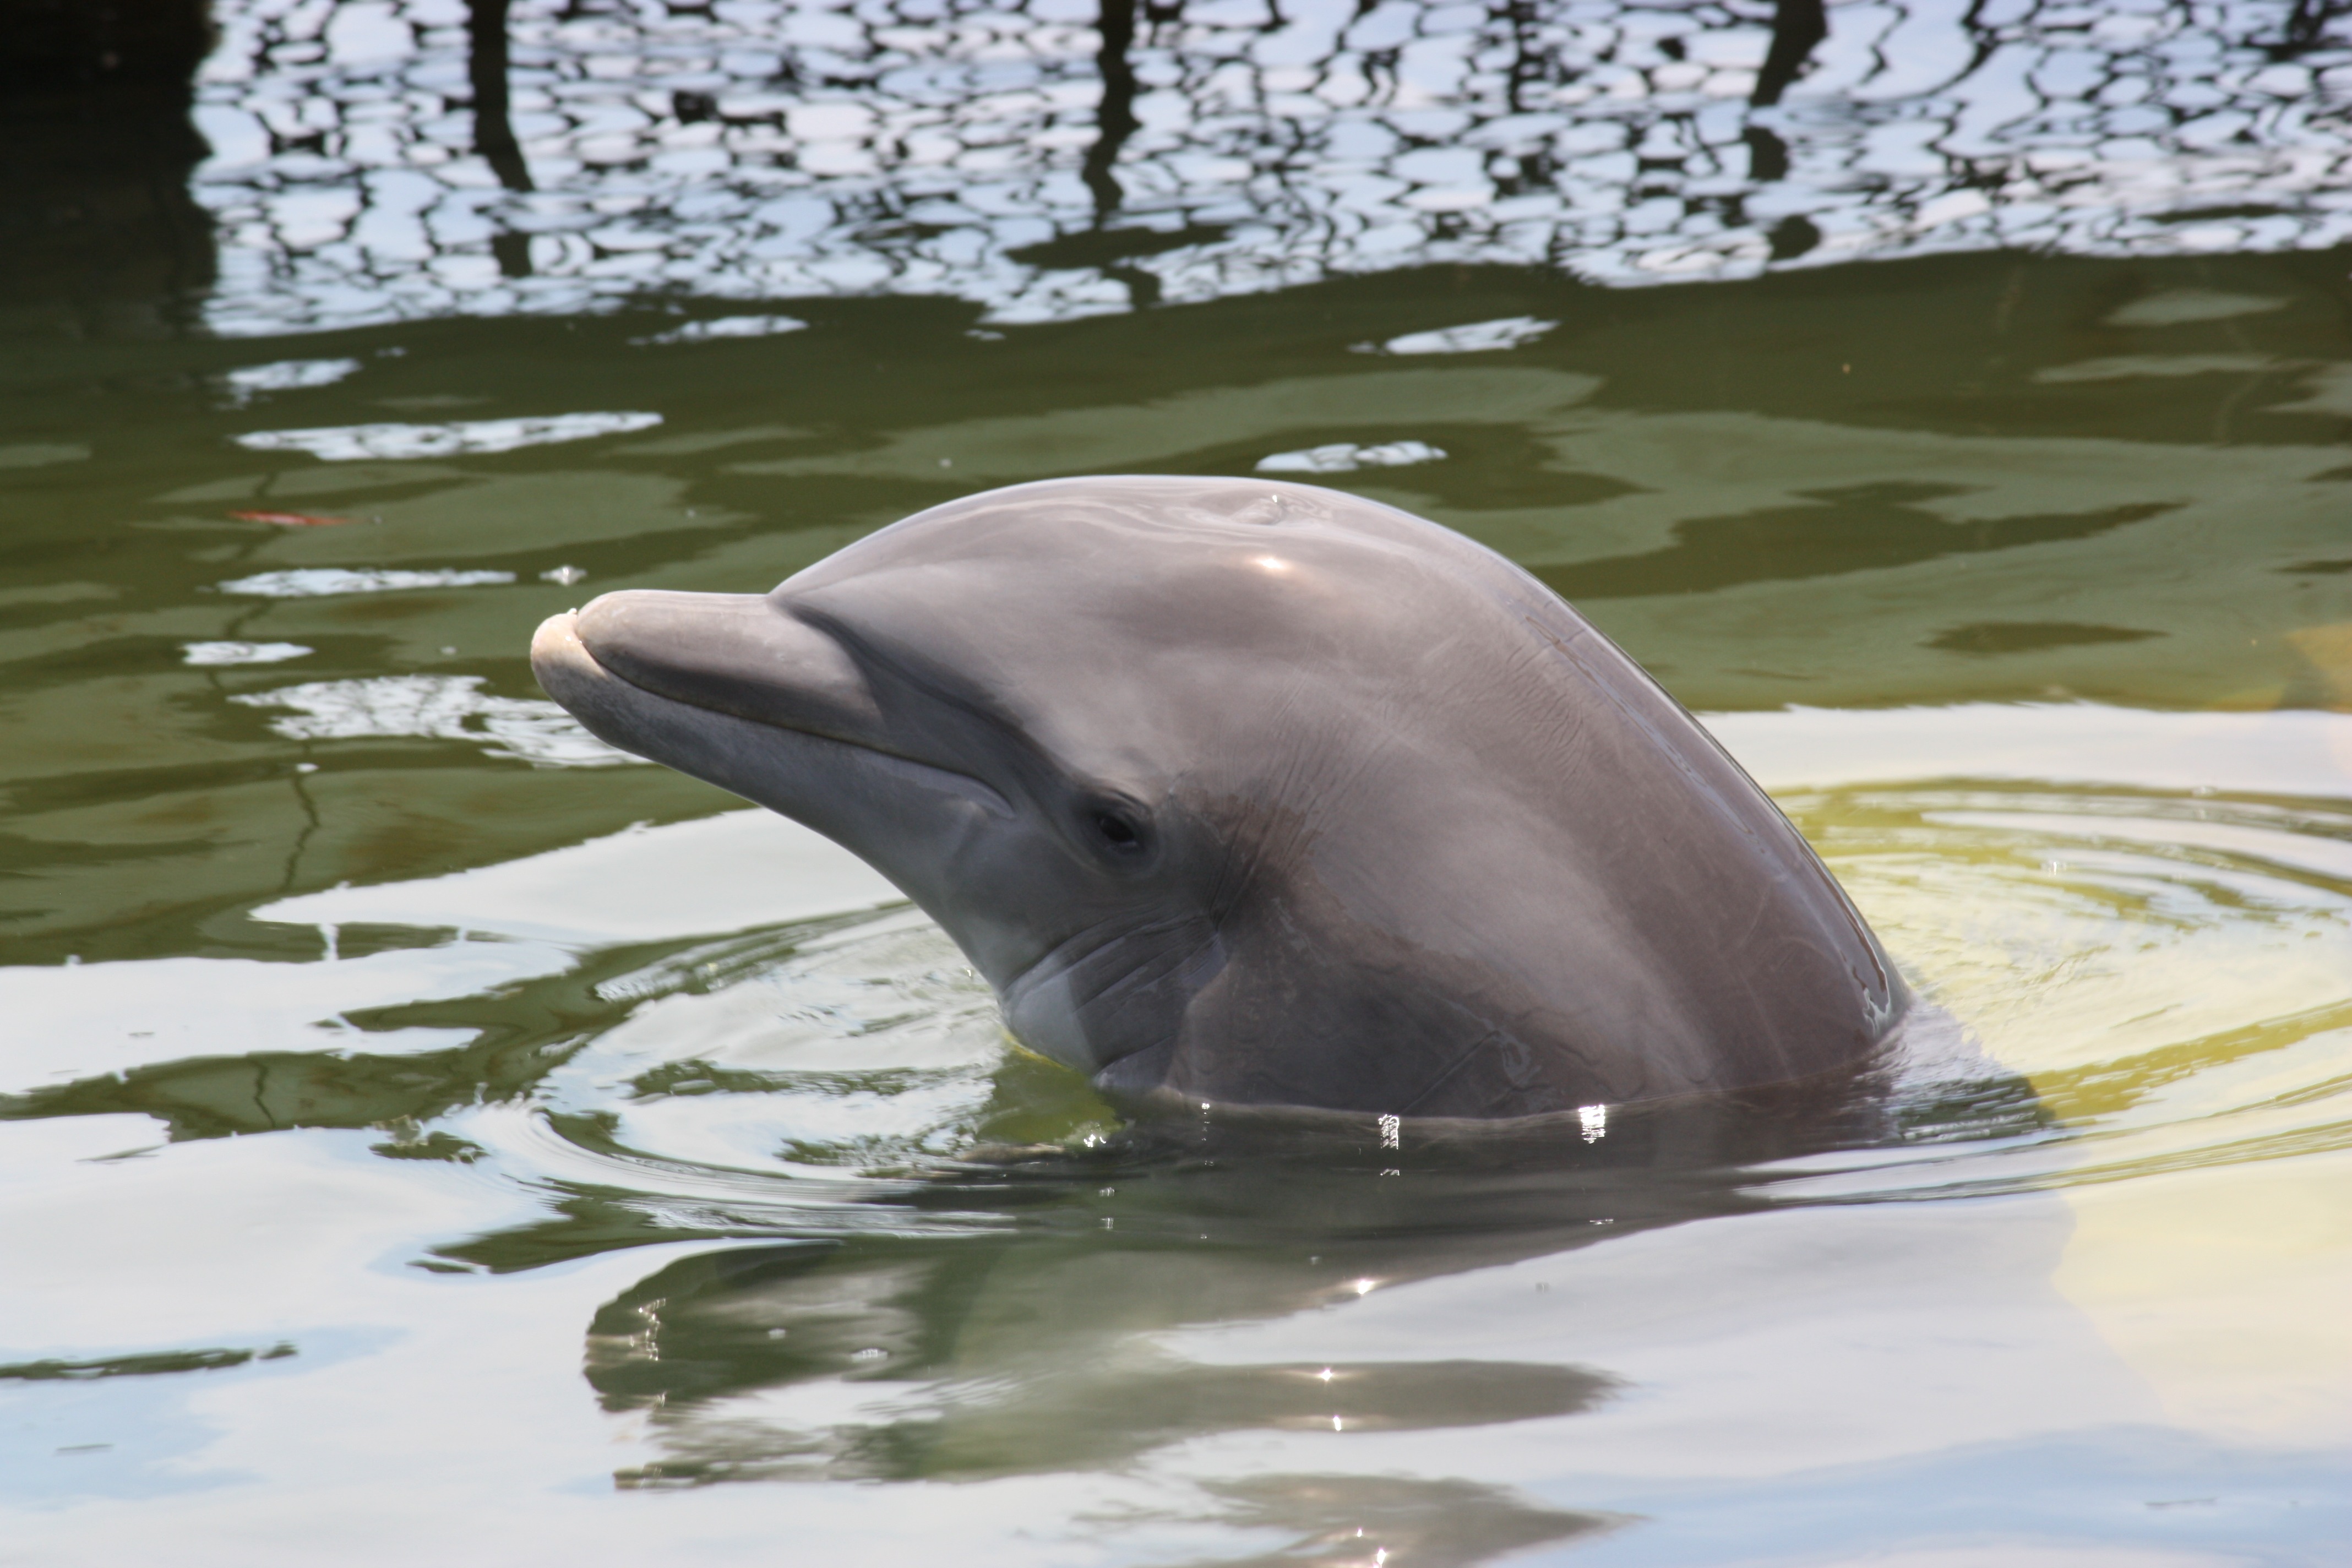
wildlife, mammal, fauna, pinball, vertebrate, dolphin, marine mammals, marine mammal, whales dolphins and porpoises, common bottlenose dolphin